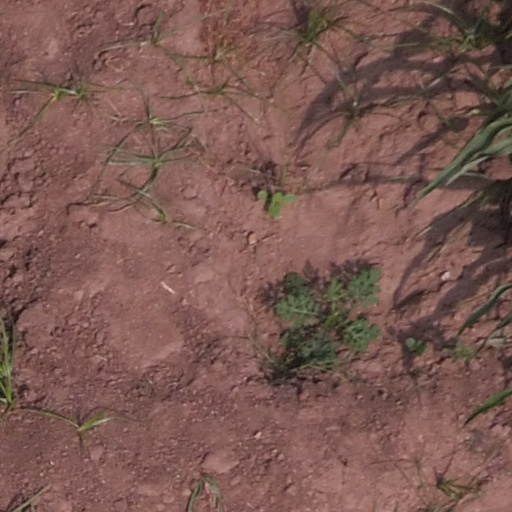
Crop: maize; corn